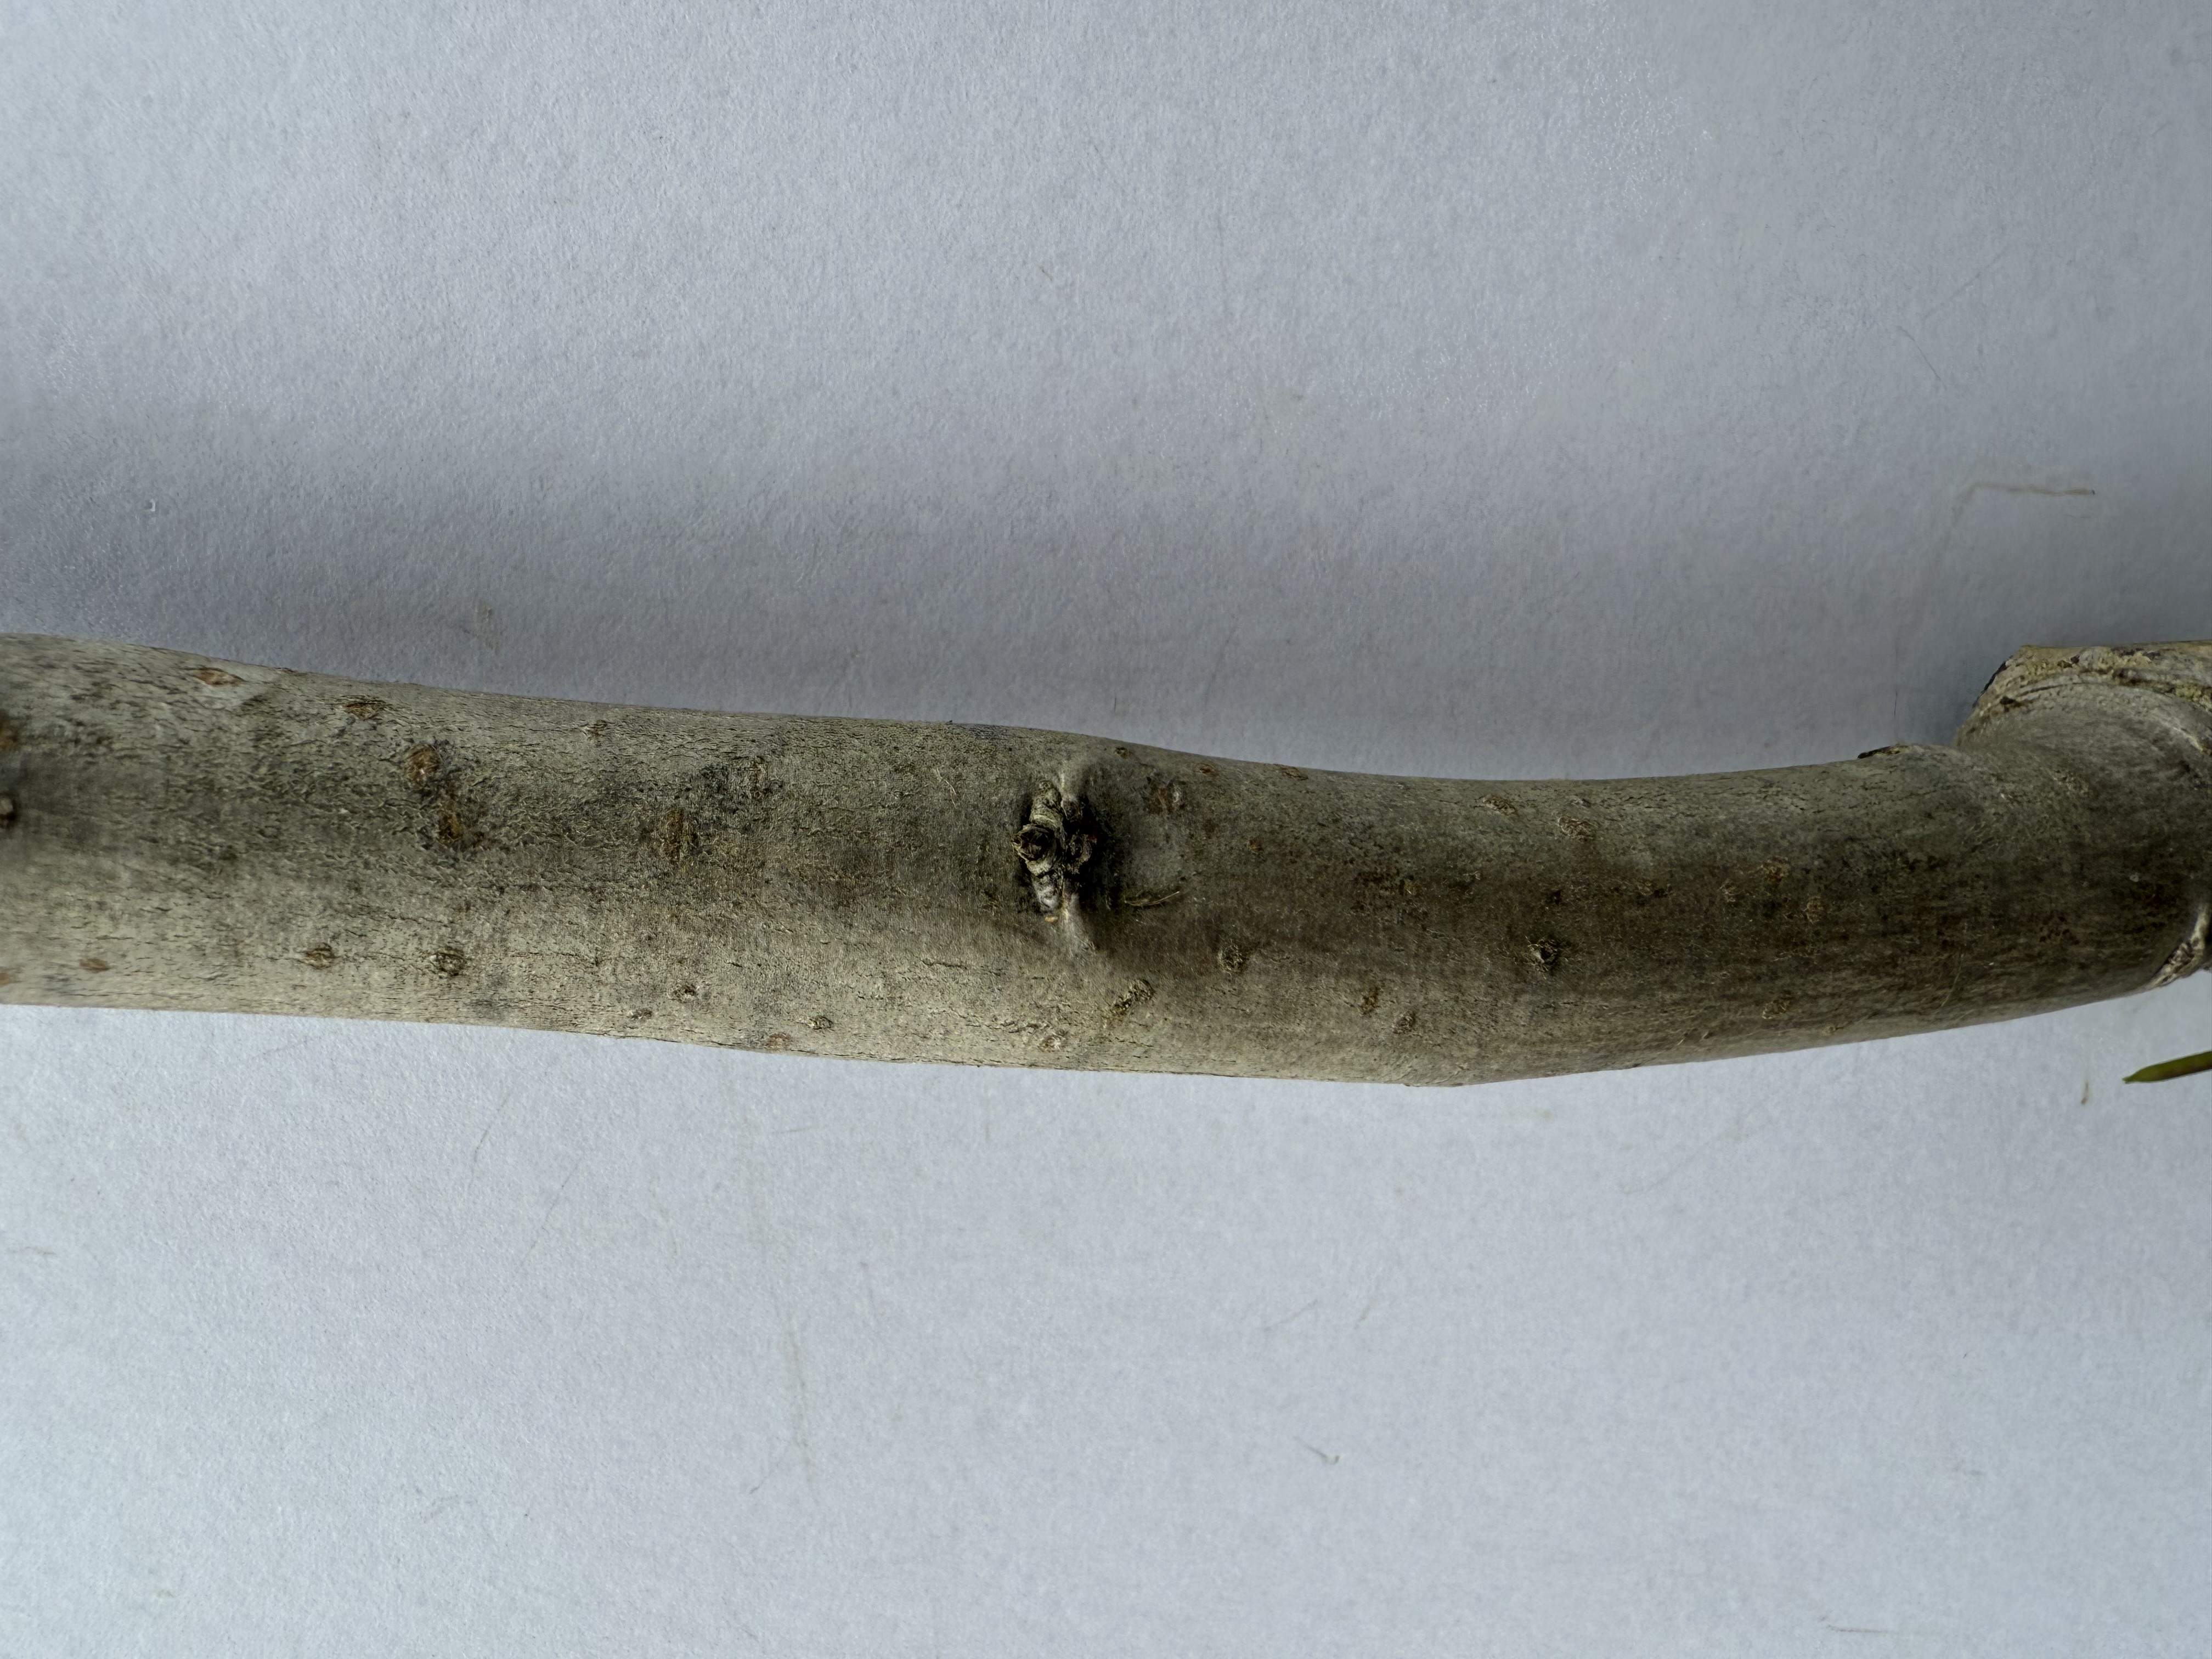
Variety: Deveci Pear